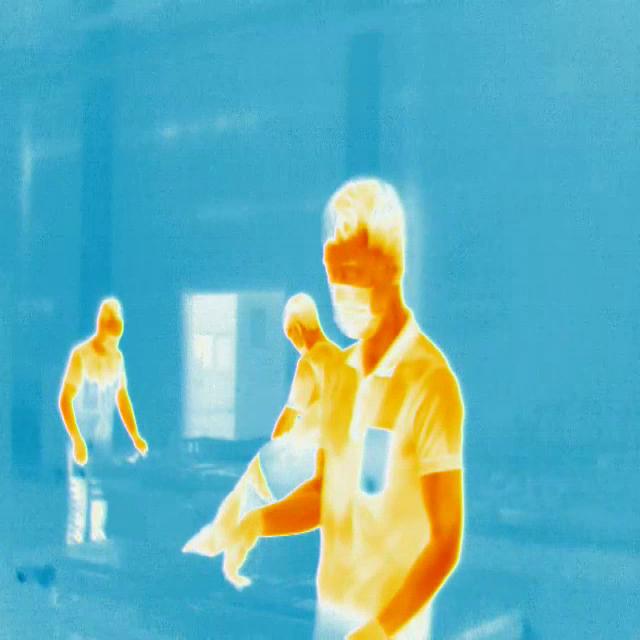
Detected objects:
label: person
label: person
label: person